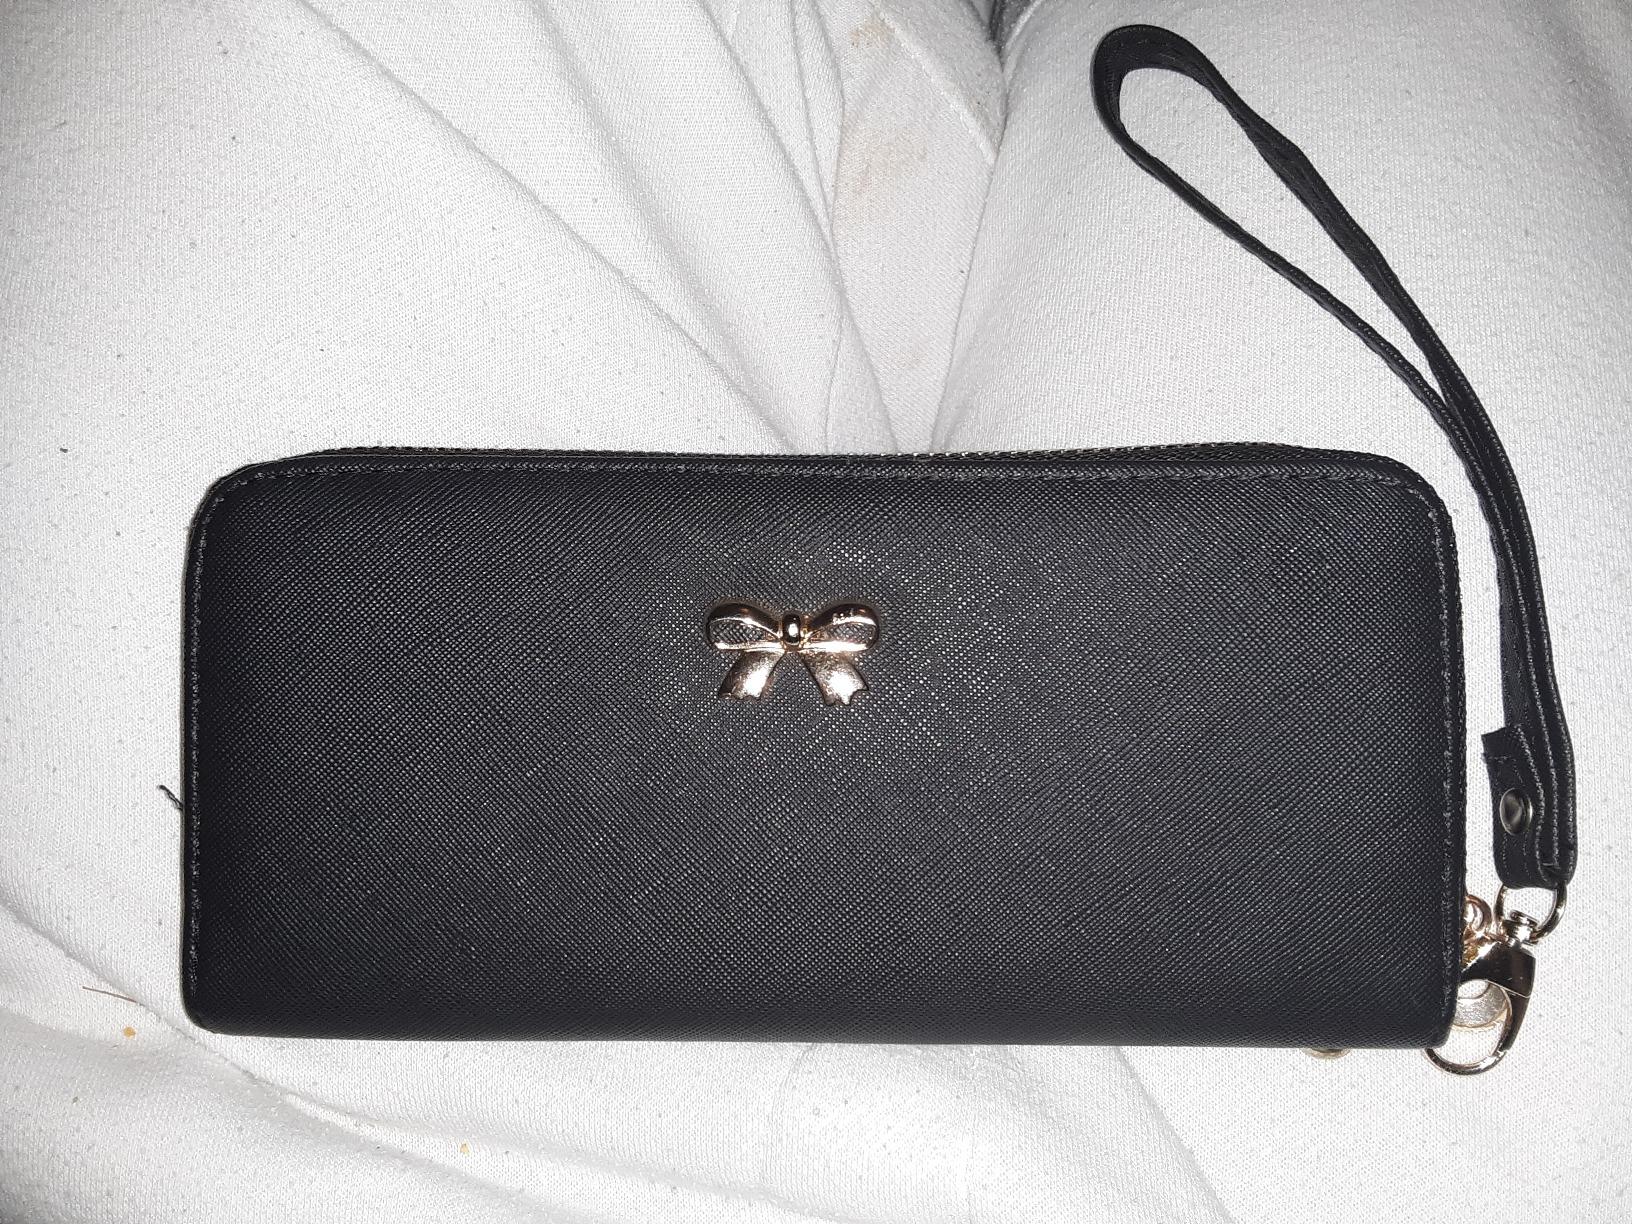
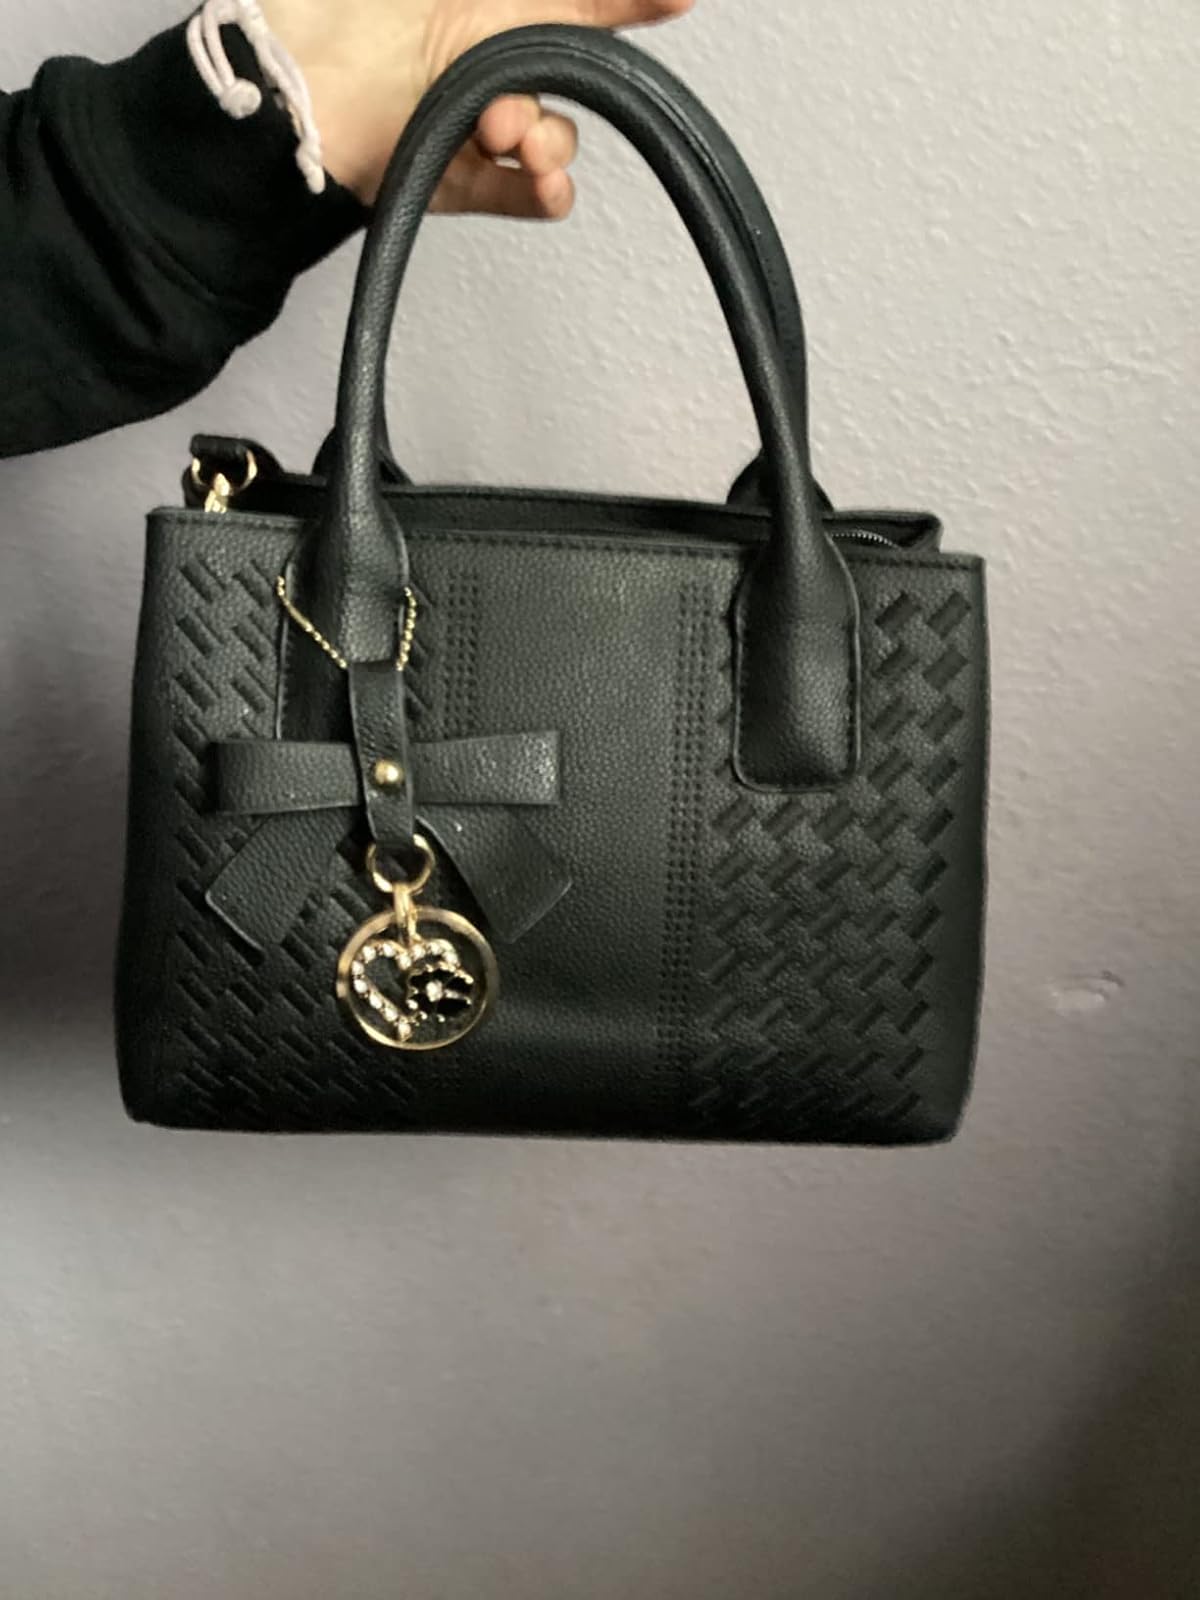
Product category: accessories_handbag
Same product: no